Forde Abbey

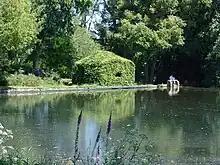
Beech House by the Great Pond

The Great Pond, which was originally the head pond for a watermill, feeds a series of cascades down the hill to three smaller ponds which were a part of the gardens laid down in the 18th century. On the edge of the Great Pond is the Beech House, a structure formed from beech hedges which was created in the 1930s to provide a bird watching hide overlooking the pond. There is also a Bog Garden by the pond.